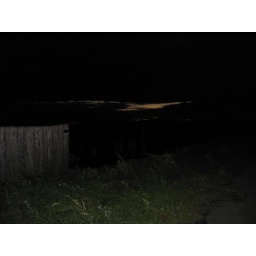
The sky was completely black except for a stripe of light over the bay. Taken from my back &amp;quot;yard.&amp;quot;